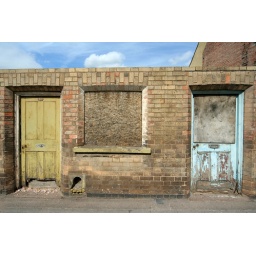
Demolished houses in Mountsorrel, Leicestershire with the doors leading to the sky behind.